Shaker Heights Public Library

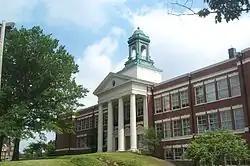
Main Library

Shaker Heights Public Library is a library district in eastern Cuyahoga County, Ohio serving the city of Shaker Heights and that portion of the City of Cleveland, known as Shaker Square, which falls within the Shaker Heights City School District. This service area encompasses with a population of approximately 33,000. Shaker Library consists of the Main Library, located at 16500 Van Aken Boulevard, and the Bertram Woods Branch Library, 20600 Fayette Road.